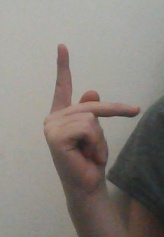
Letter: dha